Interactive film

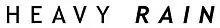
"Heavy Rain" logo

At its release, "Heavy Rain" (a 2010 video game by Quantic Dream) received very positive reviews and won several gaming and film and television awards. What is most striking, however, is the unanimity of critics in defining it an interactive-film more than a video game. This definition is certainly inspired by the phenomenon, typical of the Nineties, of films available in home video or computer that presented to the viewer a series of pre-recorded sequences, at the end of which it was possible to make choices that directly influenced the direction of the story. David Cage, head of Quantic Dream, defines his "Heavy Rain" as an interactive film and, in fact, the goal of the video game coincides with the type of film just mentioned; to combine the interactive potential of the video game with the expressive richness of cinema. However, unlike its predecessors, Cage chooses not to work with live action, but to use only synthetic images, avoiding, at least in part, the effect of estrangement typical of interactive films in the passage from moments of exploration to sequences of narrative exposure. From the interactive films on DVD Cage assimilates two different aspects in his videogames, respectively the use of quick time events (QTE) and the freedom of choice left to the player to determine the development of the plot. In the gameplay of "Heavy Rain", however, QTEs are not used solely for the purpose of succeeding in certain actions but also as a vehicle to perform the countless narrative choices placed on the player. In the first case the player finds himself testing his reflexes by pressing the keys that appear on the screen. In the second case, up to four different keys can appear to be pressed, each of the which represents a choice that affects the narrative of the video game. As for non-interactive phases, it is difficult to distinguish from the interactive phases, as what can appear as a simple cutscene can often hide several QTEs. Regarding identification with the main characters; "Heavy Rain" removes each element of the challenge typical of graphic adventures is removed to ensure that the player can be fully focused on it. Also, as already stated, in "Heavy Rain" there is no game over: depending on the player's actions and choices, the video game shifts to different storylines, culminating in one of the many endings planned for the story. The identification with the characters is not given only by the type of actions that we are asked to perform but also by how, at game design level, the player is required to complete QTEs that aim to make the player feel the physical effort of the playable character. In an interview, director Cage stated that the game was designed with a focus on physical immersion by letting the player control the animation of the character with the right analog stick. The idea behind this is to put the player further in the same physical space as that of the character. Although the innovation given by this type of mechanics in the gameplay is undoubted, interaction remains a very small part of the experience offered by David Cage's titles; the relationship between gameplay and cutscenes in Cage's works is broken by what we could define as the insertion of the first into the second creating interactive cutscenes.